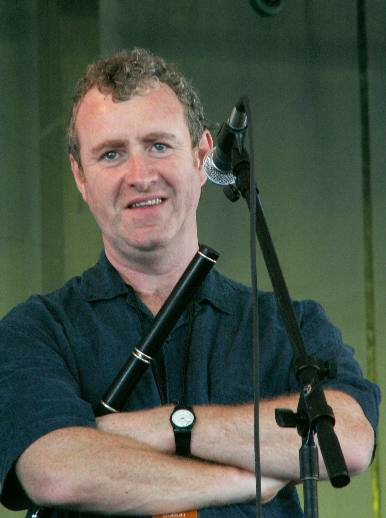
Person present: Yes